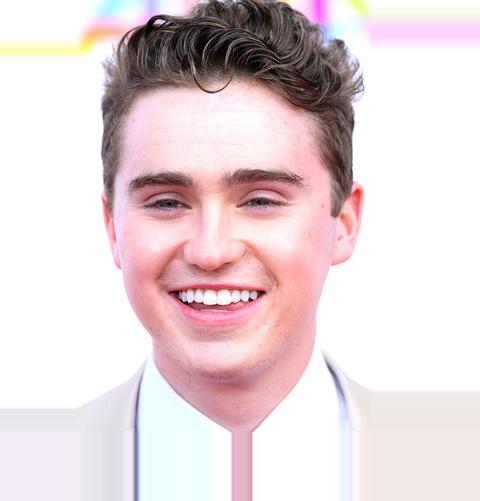
Age: 19